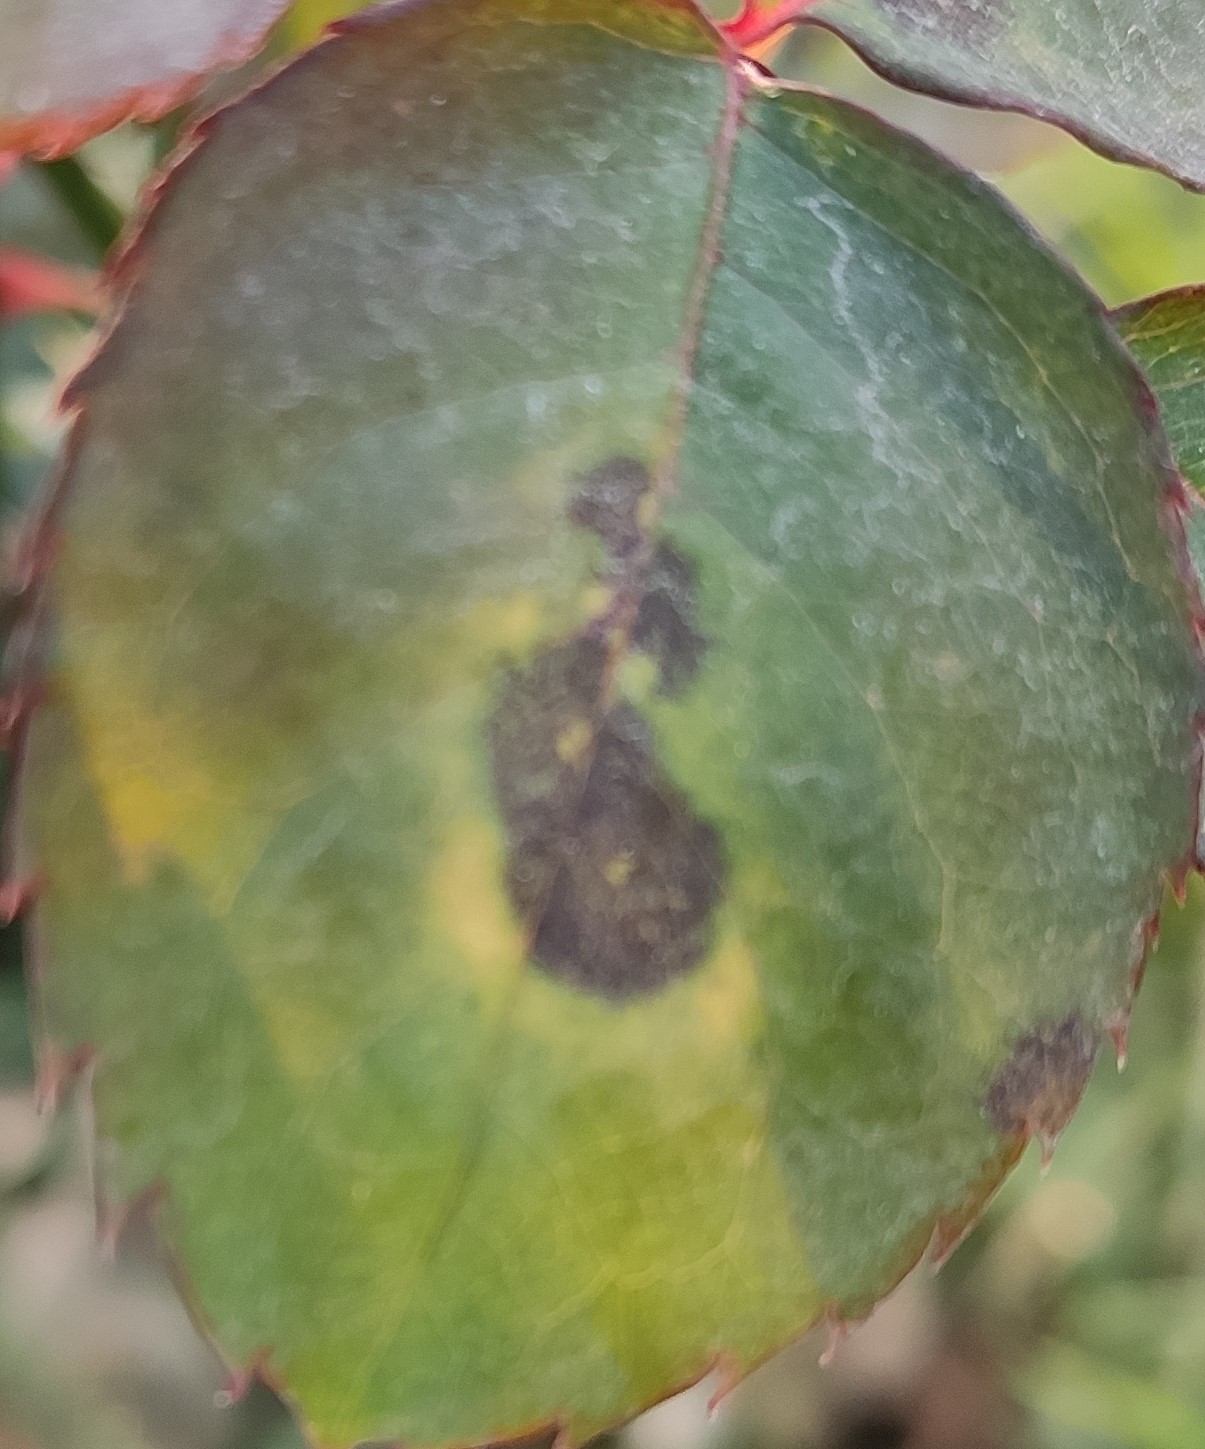
Label: Black Spot